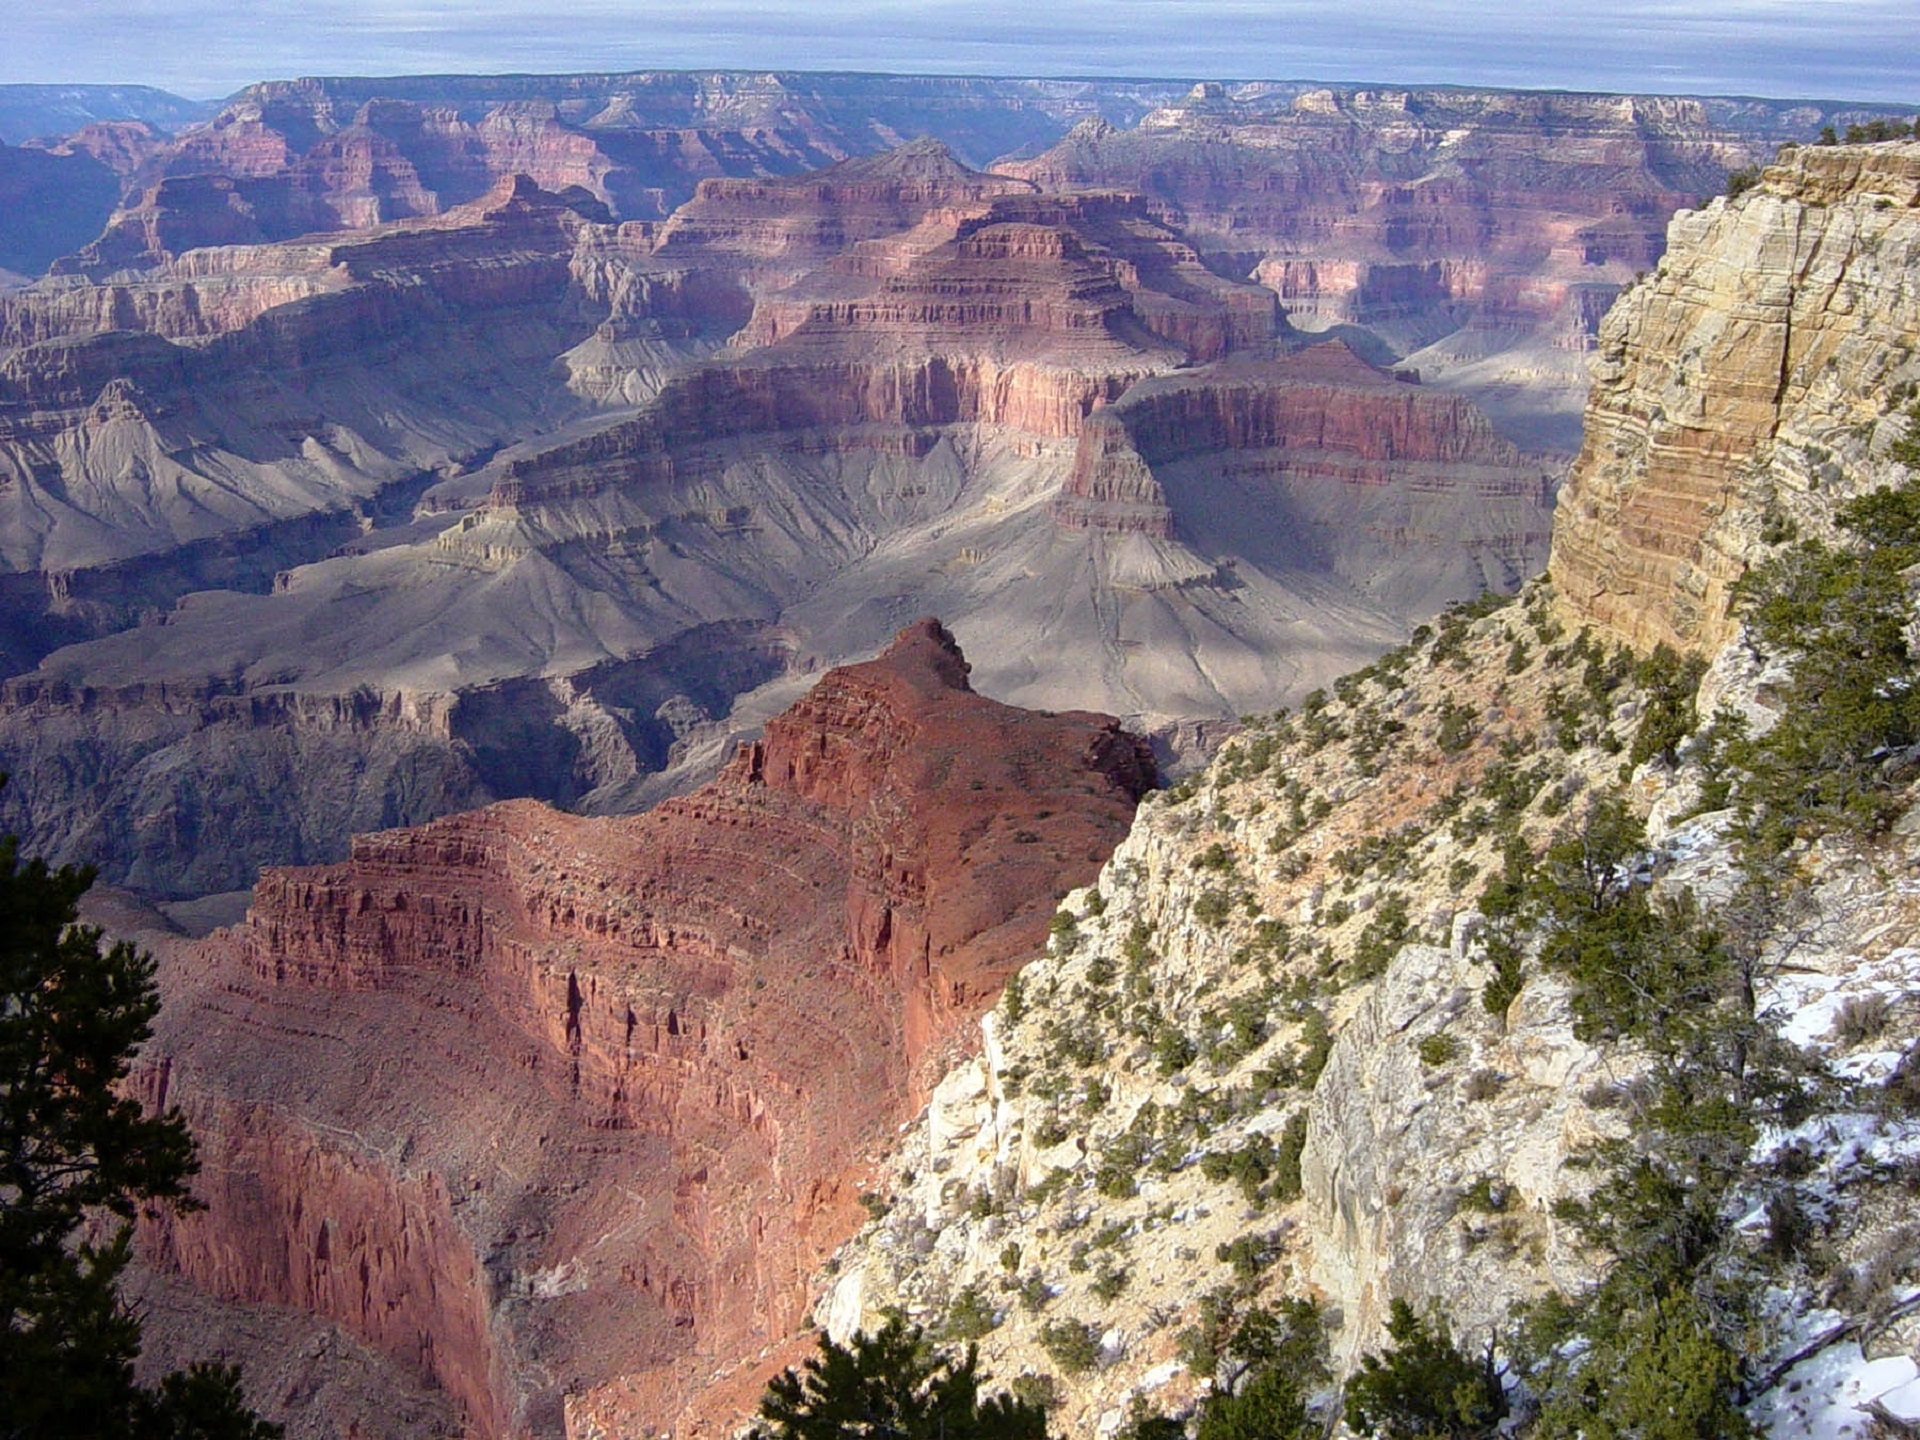
landscape, wilderness, sandstone, river, panorama, formation, usa, rugged, rock climbing, canyon, grand canyon, terrain, national park, erosion, arizona, geology, badlands, formations, wadi, landform, grand canyon national park, south rim, geographical feature, mojave point, scenic lookout